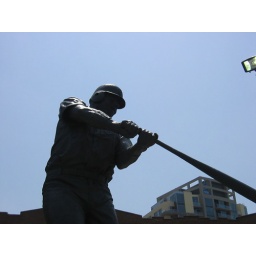
The Tony Gwynn statue against the blue San Diego sky